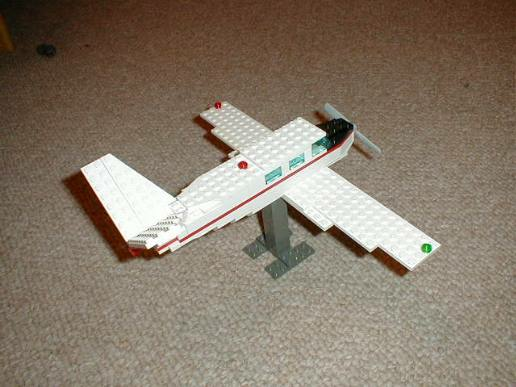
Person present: No